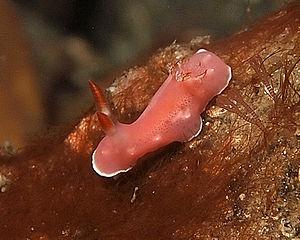
Verconia est un genre de nudibranches de la famille des Chromodorididés.